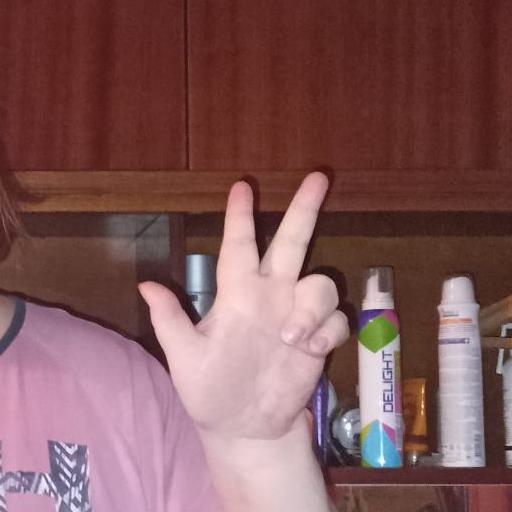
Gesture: three2